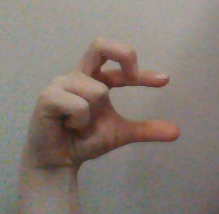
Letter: thal